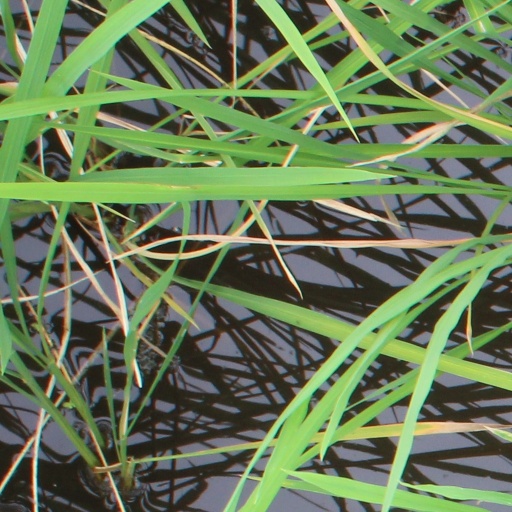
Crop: rice